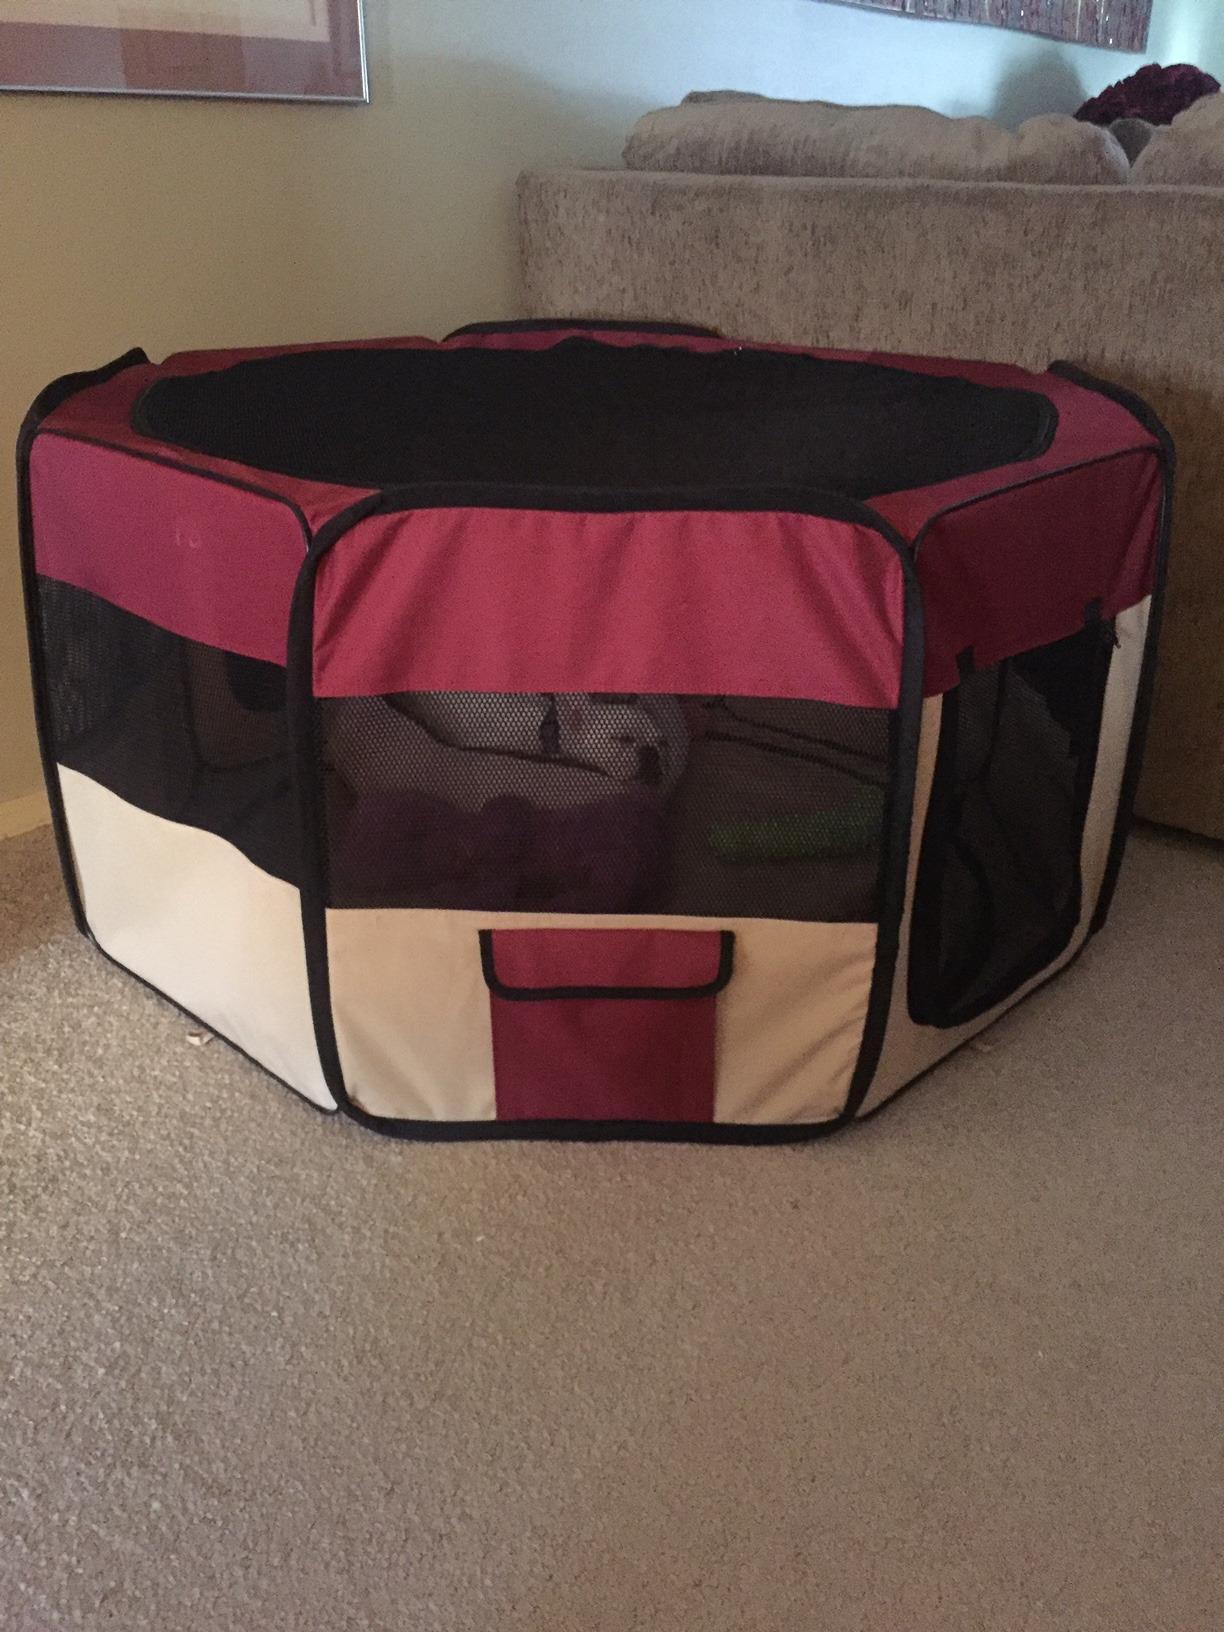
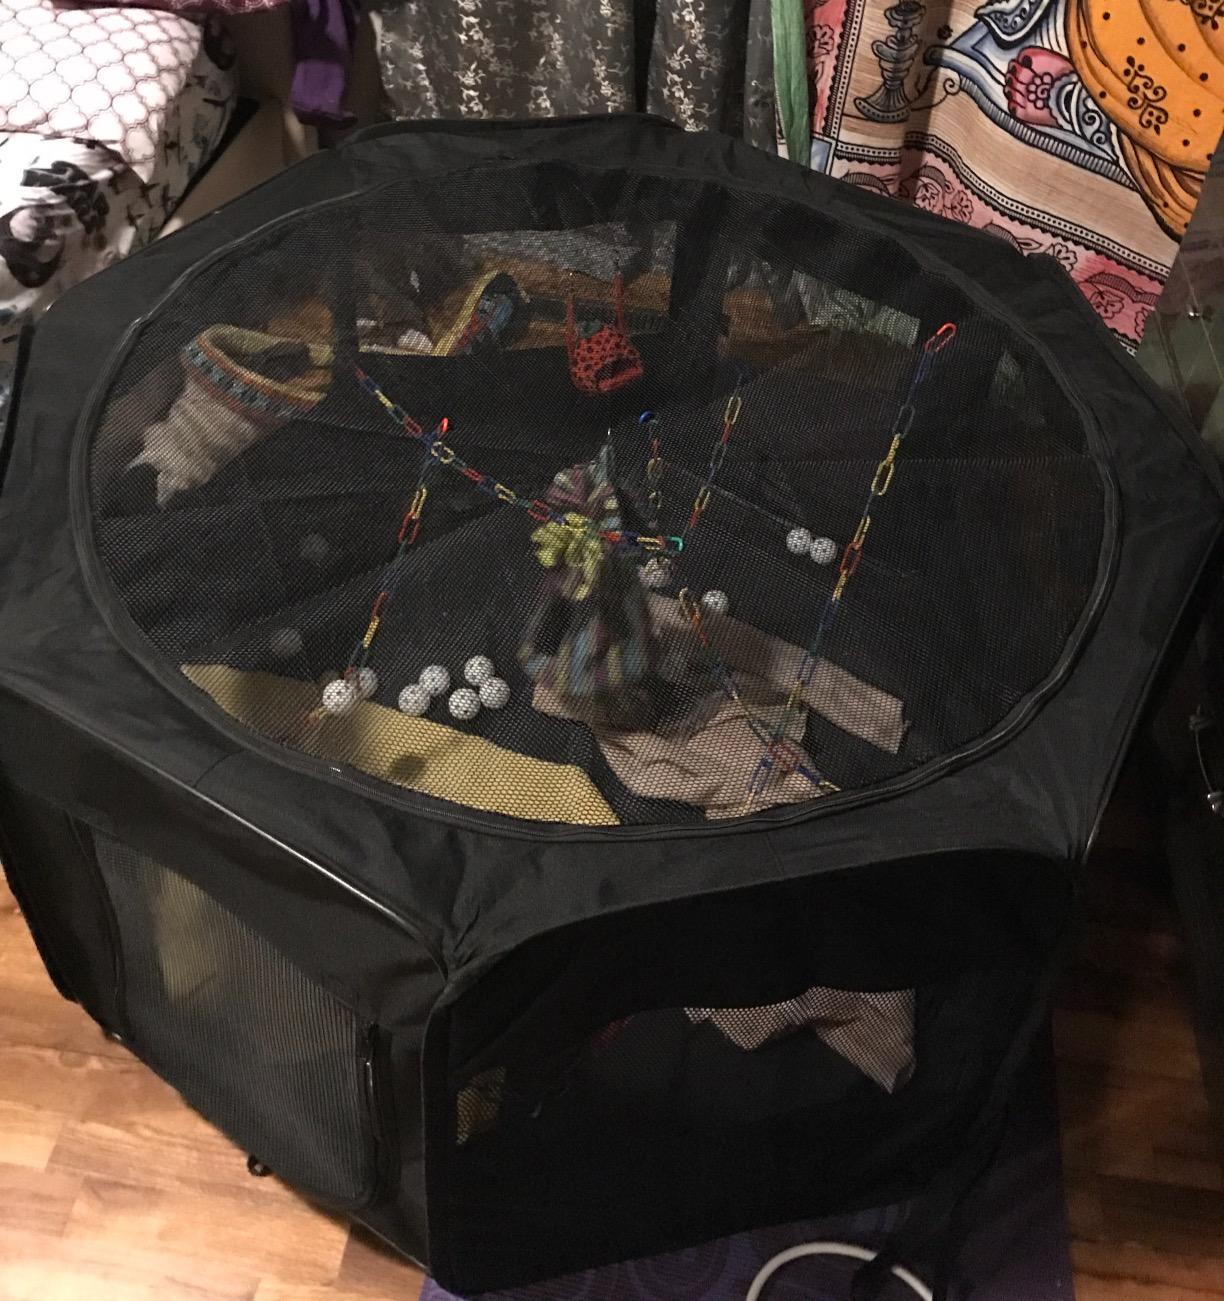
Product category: items_kennel
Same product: no